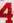
Number: 4